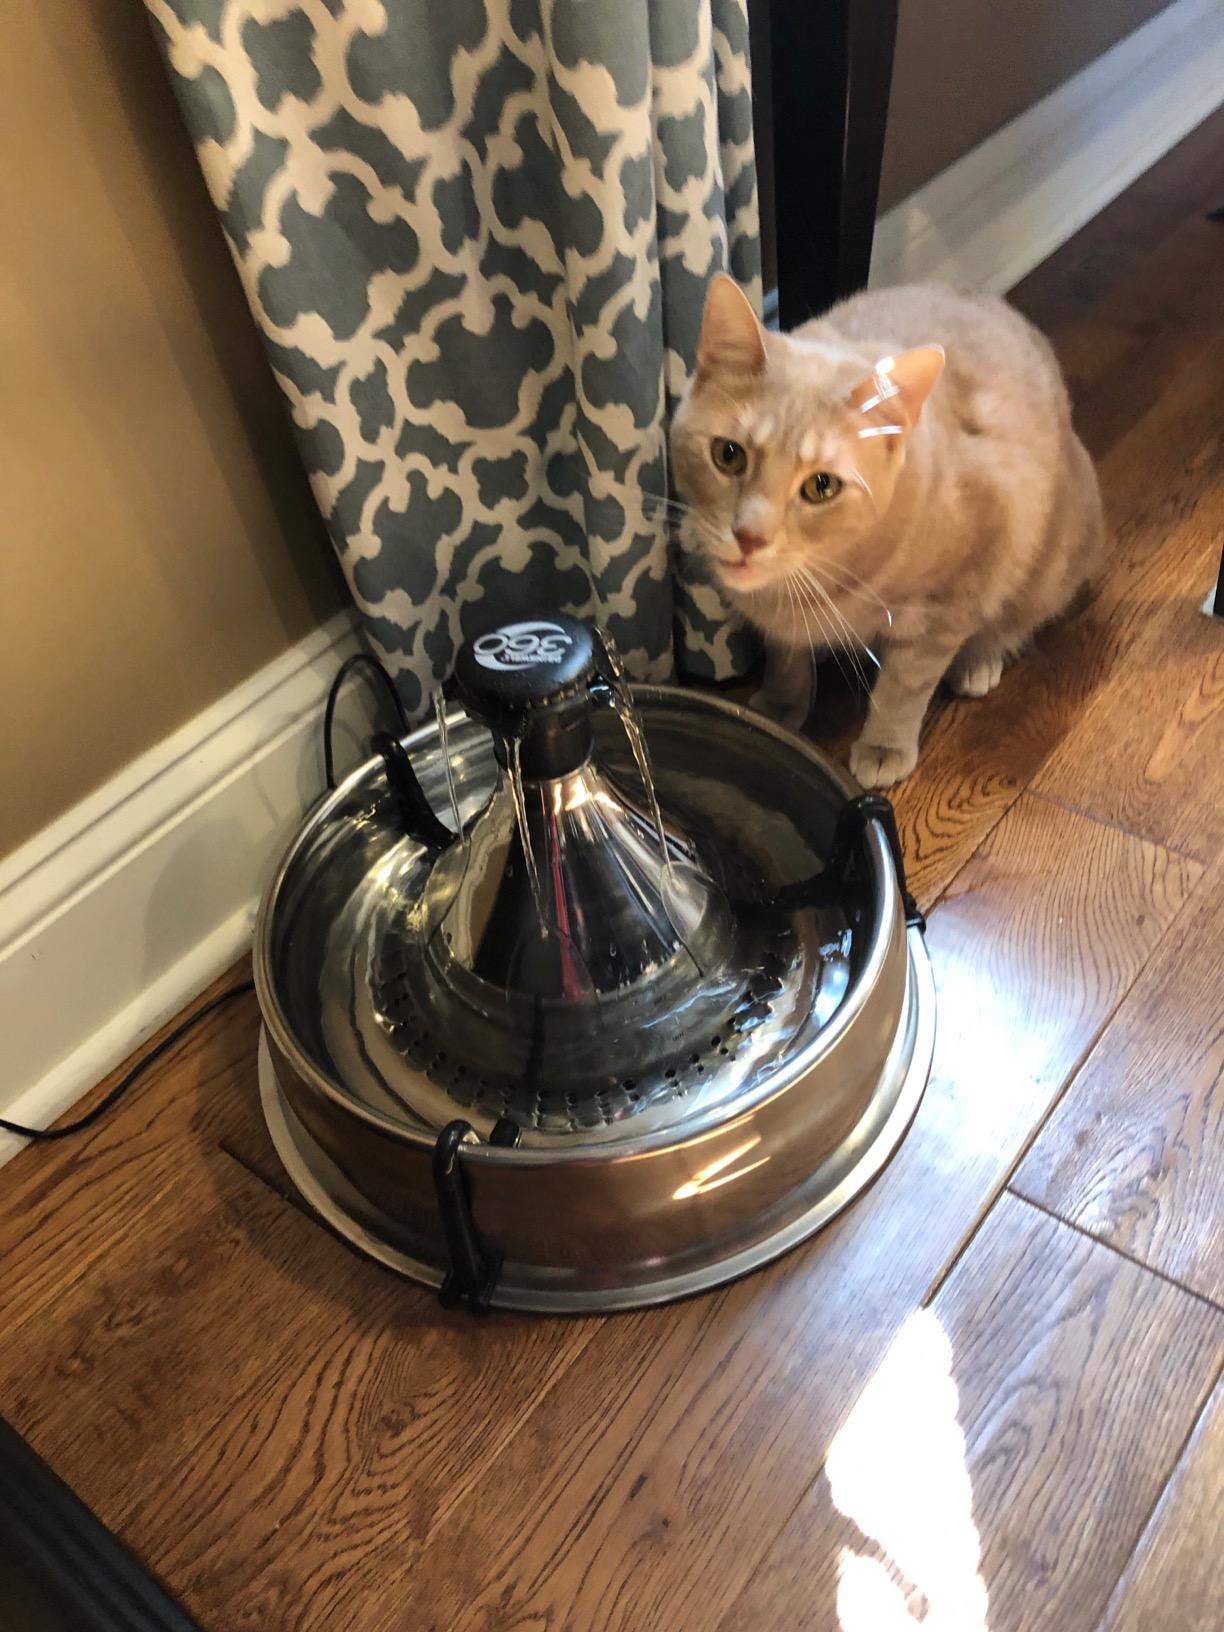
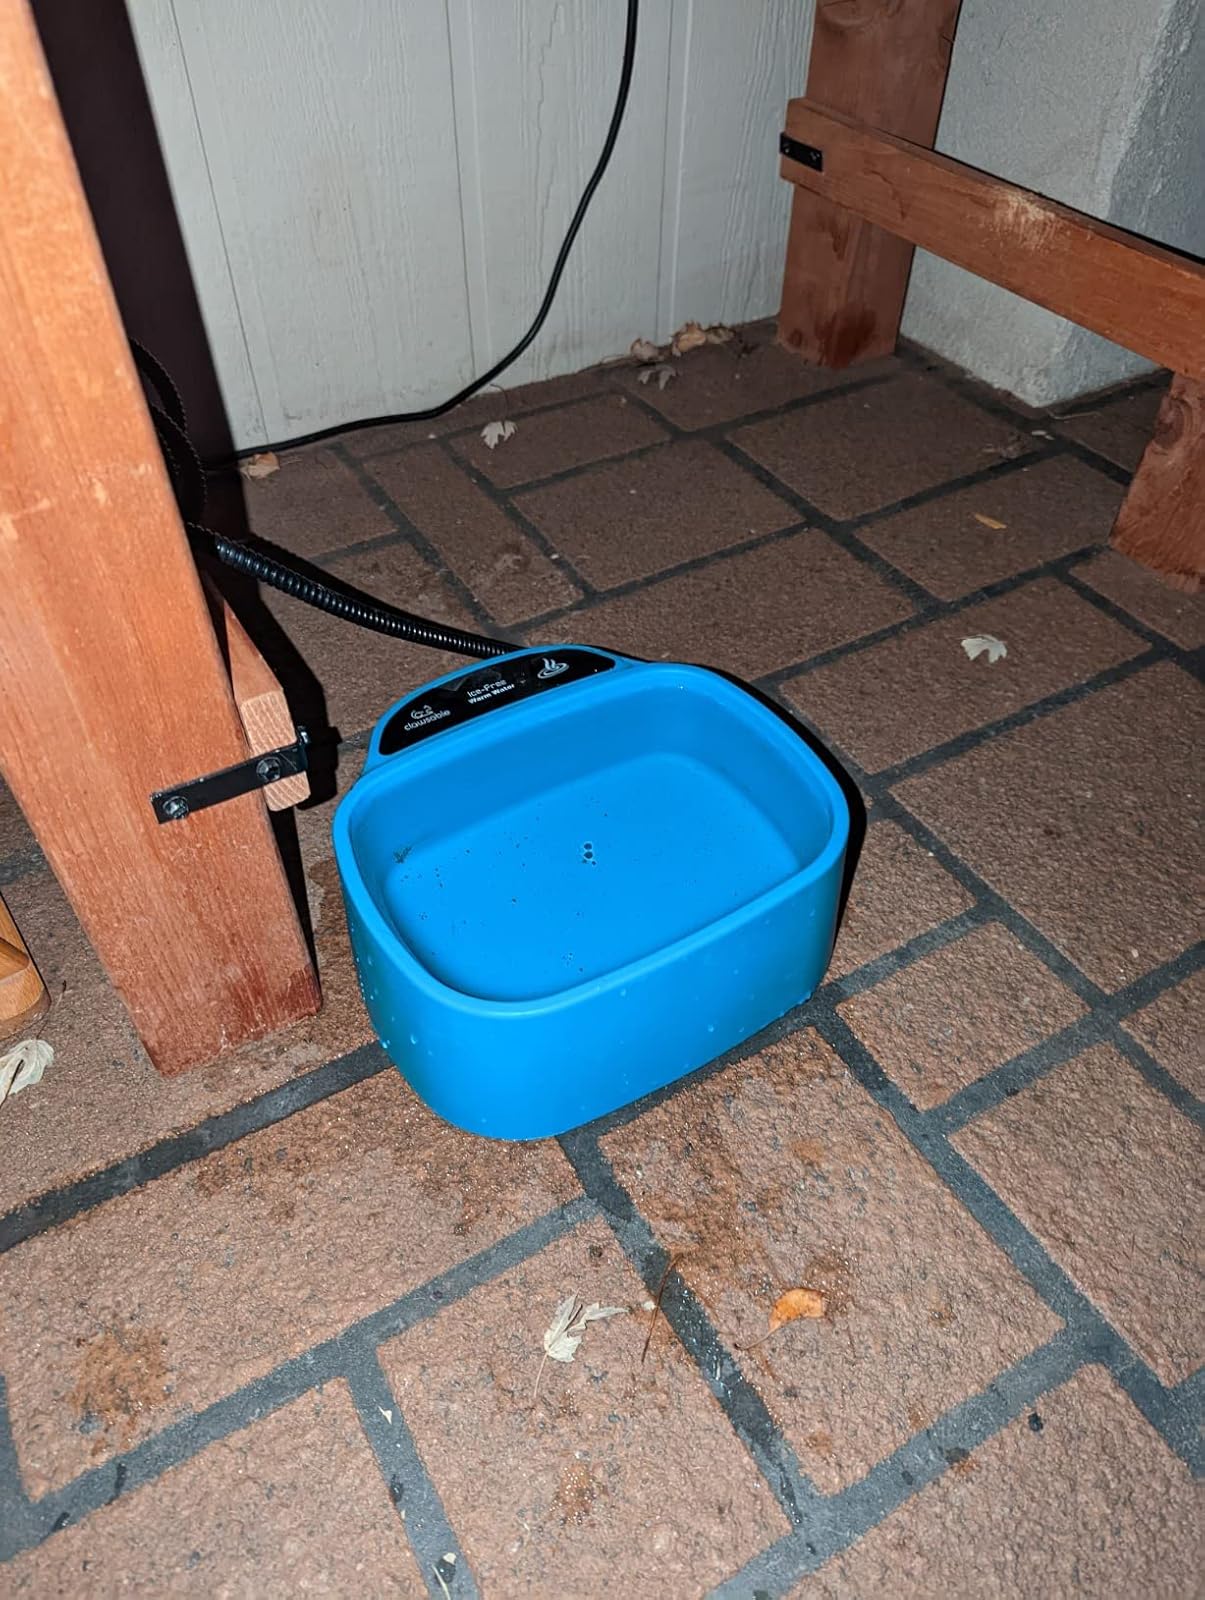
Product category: items_bowl
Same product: no